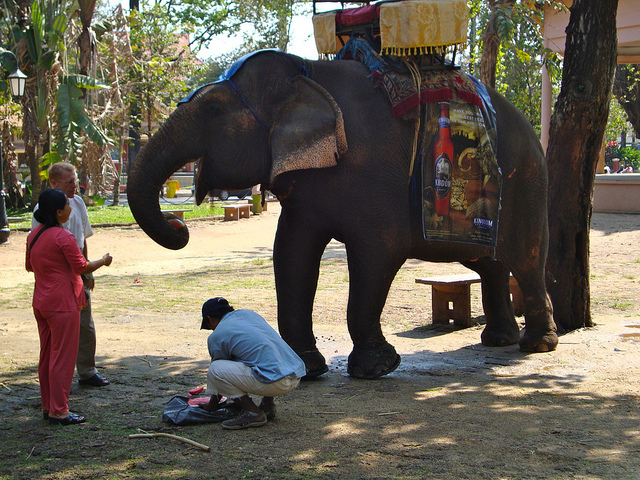
user: Given an image and a question. Answer the question in a short answer. Question: What is an elephant trainer called? Short Answer:
assistant: elephant trainer